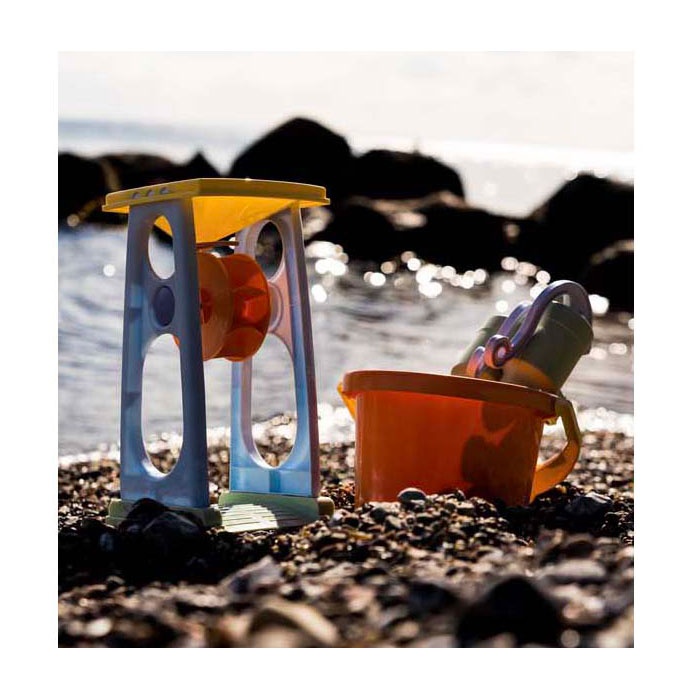
Dantoy pastel zand watermolen, 30cm
Dantoy zand-/watermolen van ca. 30 cm hoog in zachte pastelkleuren. Stevig, lichtgewicht en vrij van PVC en ftalaten, geschikt voor kinderen vanaf 2 jaar.
Brand: Dantoy
Category: Toys & Games > Toys > Beach & Sand Toys > Sand & Water Mills